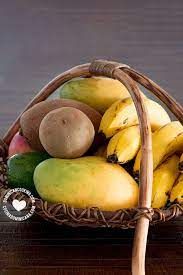
Label: Banana